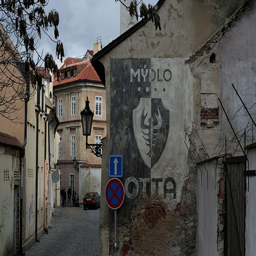
A sign with a lobster on a shield, painted on an exterior wall.
a few old buildings that are near each other
A sign on the side of a building on a street.
Al alley way surrounded by tall buildings under a cloudy sky.
A street full of houses in a residential neighborhood in late afternoon.